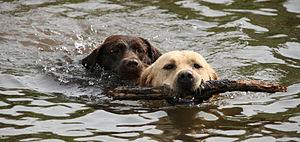
Le retriever du Labrador, plus communément appelé labrador retriever ou plus simplement labrador, est une race de chiens originaire du Royaume-Uni. C'est un chien de taille moyenne, à l'allure ronde et robuste, de couleur entièrement sable, chocolat ou noir. Issu du chien de Saint-John, la race a été importée puis développée au Royaume-Uni et au Canada. Le labrador est actuellement l'une des races les plus répandues dans le monde.